Aikpracha Meenayothin

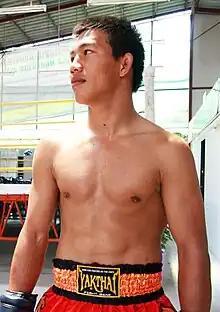

Eakpracha Meenayothin (Thai: เอกประชา มีนะโยธิน) is a Thai Muay Thai kickboxer. He is a former WMC and Lumpinee Stadium champion. He is also two times Toyota Vigo Marathon Tournament Champion.